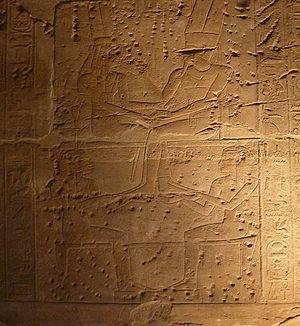
Visite du dieu Amon à la mère du futur Amenhotep III. Temple de Louksor. XVIIIe dynastie.
Dans la mythologie égyptienne, la théogamie est le principe qui permet au dieu de prendre la place physique du pharaon afin de pouvoir s’unir avec la reine et concevoir ainsi le futur héritier du trône. Cette rencontre entre le monde des dieux et celui des hommes exprime la double nature de pharaon : dieu vivant sur terre. Ce principe fut utilisé à l'origine pour justifier ou légitimer une accession au trône.
Dans l'Égypte antique, les mythes royaux de légitimation sont les fondements religieux du pouvoir politique des pharaons.